Nicolai Anders von Hartwiss

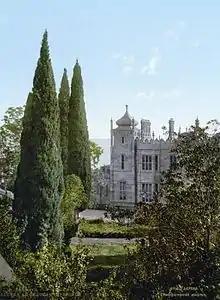
The Vorontsovs' Moorish Castle in Alupka, Crimea (1828-46)

Von Hartwiss imported many plants for the Botanic Garden, including roses. In 1827 he began to breed roses. These were partly for the Garden itself, but also for the Alupka Palace of Count (later Prince) Michael Vorontsov. Some thirty of his roses were sold from the Alupka Palace nursery.